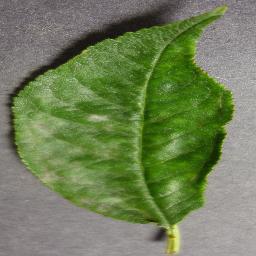
Label: Cherry___Powdery_mildew